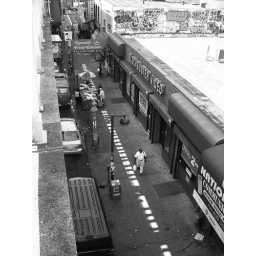
looking below on castle hill